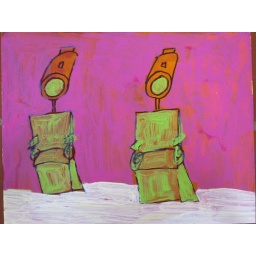
2 green chairs in snow